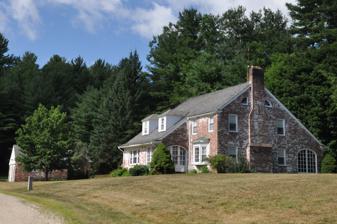
Building: Mulville House
Country: United States of America
Year built: 1931
Historic house in Connecticut, United States United States historic place Mulville House U.S. National Register of Historic Places Show map of Connecticut Show map of the United States Location Mountain Rd., Norfolk, Connecticut Coordinates 41°59′15″N 73°12′32″W / 41.98750°N 73.20889°W / 41.98750; -73.20889 Area 6 acres (2.4 ha) Built 1931 ( 1931 ) Architect Taylor & Levi Architectural style Colonial Revival, Georgian Revival MPS Taylor, Alfredo S. G., TR NRHP reference No. 84001079 Added to NRHP February 17, 1984 The Mulville House is a historic house on Mountain Road in Norfolk, Connecticut . Built in 1931, it is unique among the Norfolk designs of New York City architect Alfredo S.G. Taylor in that it is executed in brick.  It is a good example of Georgian Revival architecture with some of Taylor's signature elements.   It was listed on the National Register of Historic Places in 1984. Description and history The Mulville House is located southwest of the village center of Norfolk, on the south side of Mountain Road just west of its junction with West Road.  It is a 2 + 1 ⁄ 2 -story brick building, with a gabled roof oriented perpendicular to the road and the main facade facing east.  It basically has a saltbox profile, with the roof extending to the first floor in the rear, but there is a projecting section on the front of the house that also extends the roof slope to the first floor.  Facing the street there are two broad segmented-arch doorways, one in the saltbox end and one on the front projecting.  Hip-roofed wood-frame dormers project from both roof faces.  The property also includes a garage, also built of brick; its windows feature small diamond panes. The house was built in 1931 to a design by New York architect Alfredo S.G. Taylor, who summered in Norfolk for many years, and is credited with more than thirty commissions in the community. The unusual choice of building material for a work by Taylor was probably prompted by the client, who was a masonry contractor.  The house was originally painted with white paint designed to wear off, leaving the mottled pattern seen today. See also National Register of Historic Places listings in Litchfield County, Connecticut References